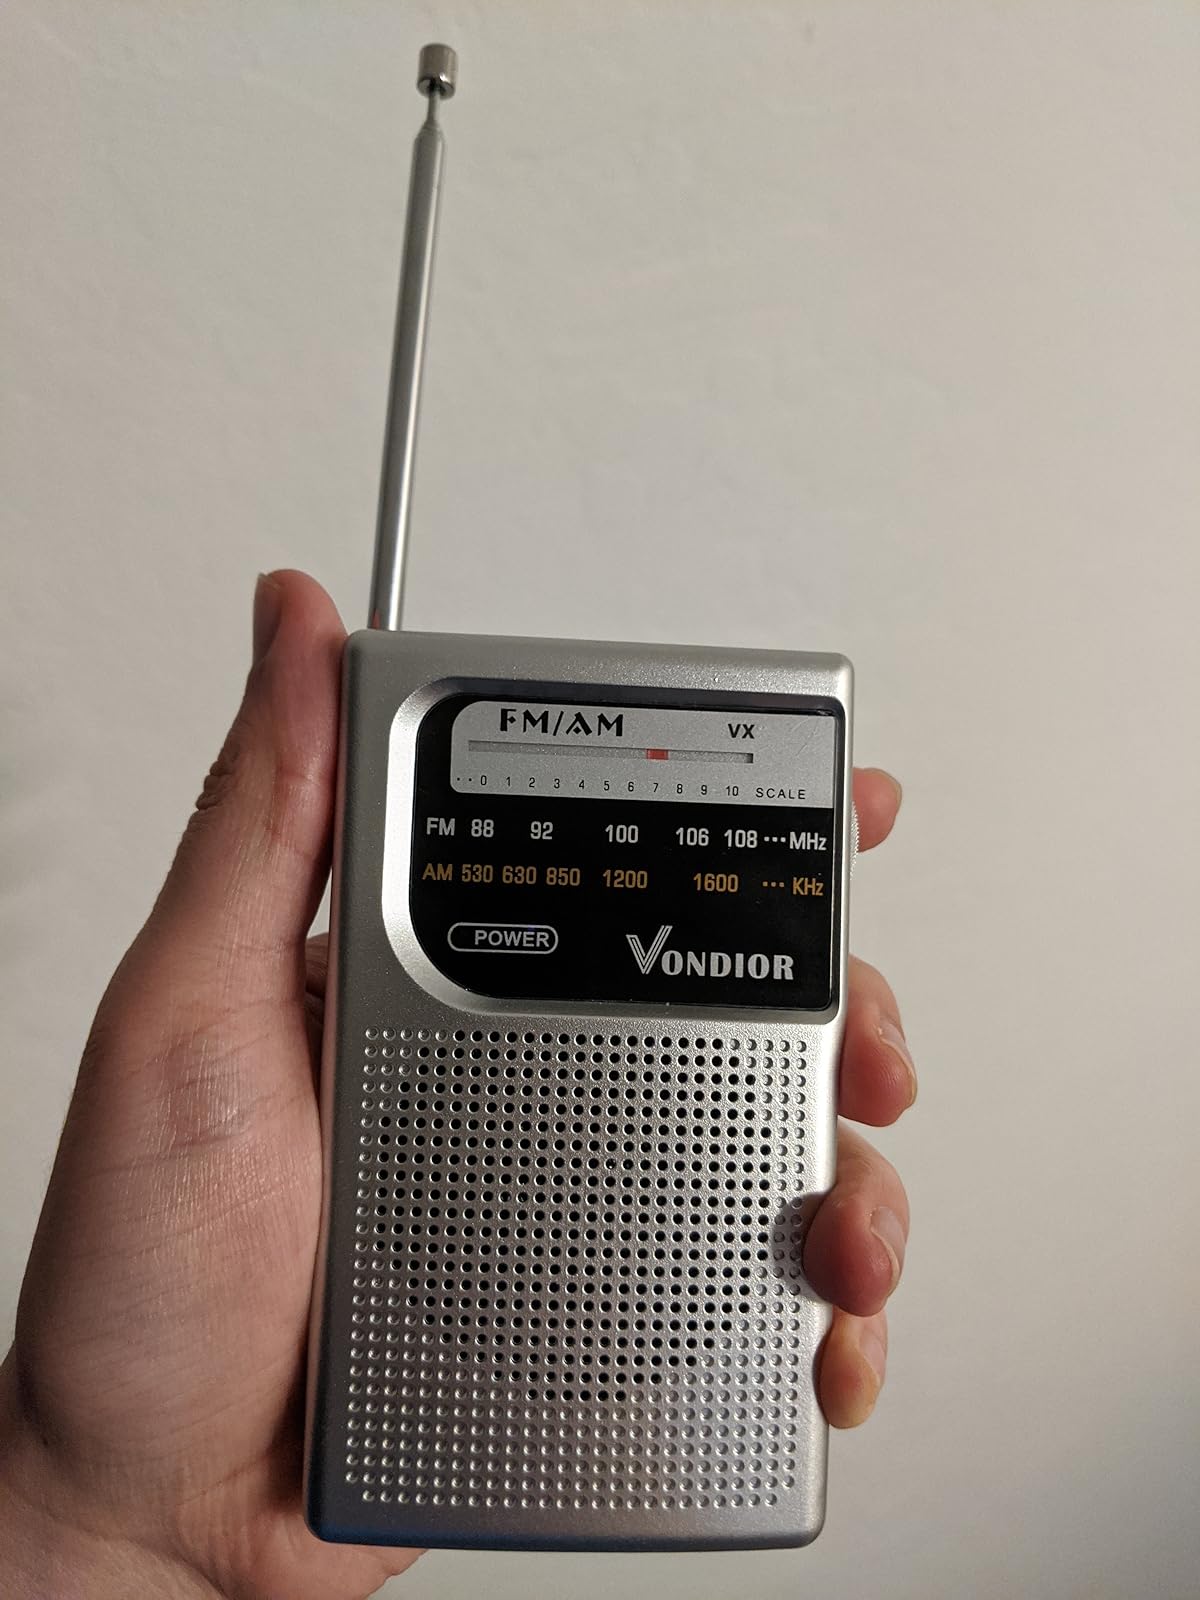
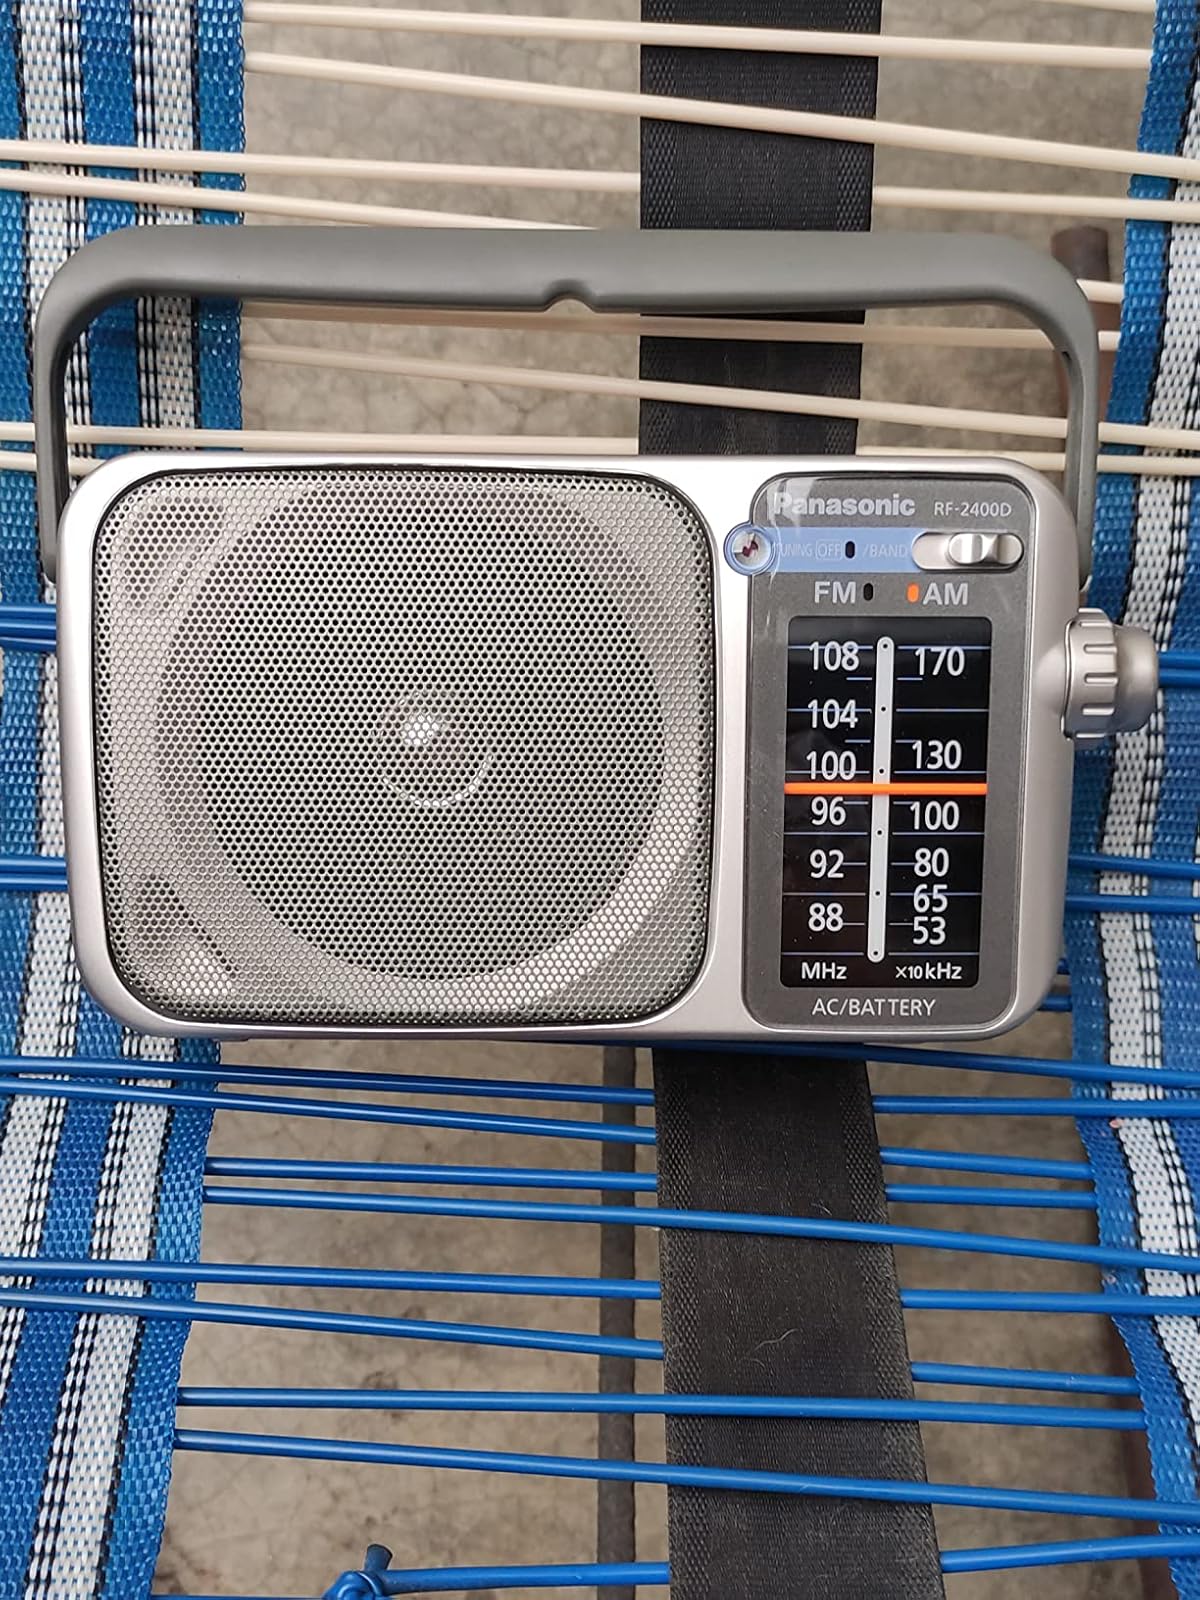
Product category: radio
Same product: no